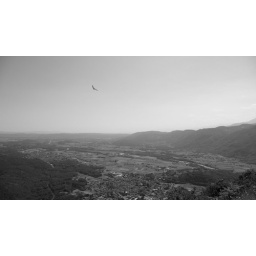
Alone in the sky...in black and white